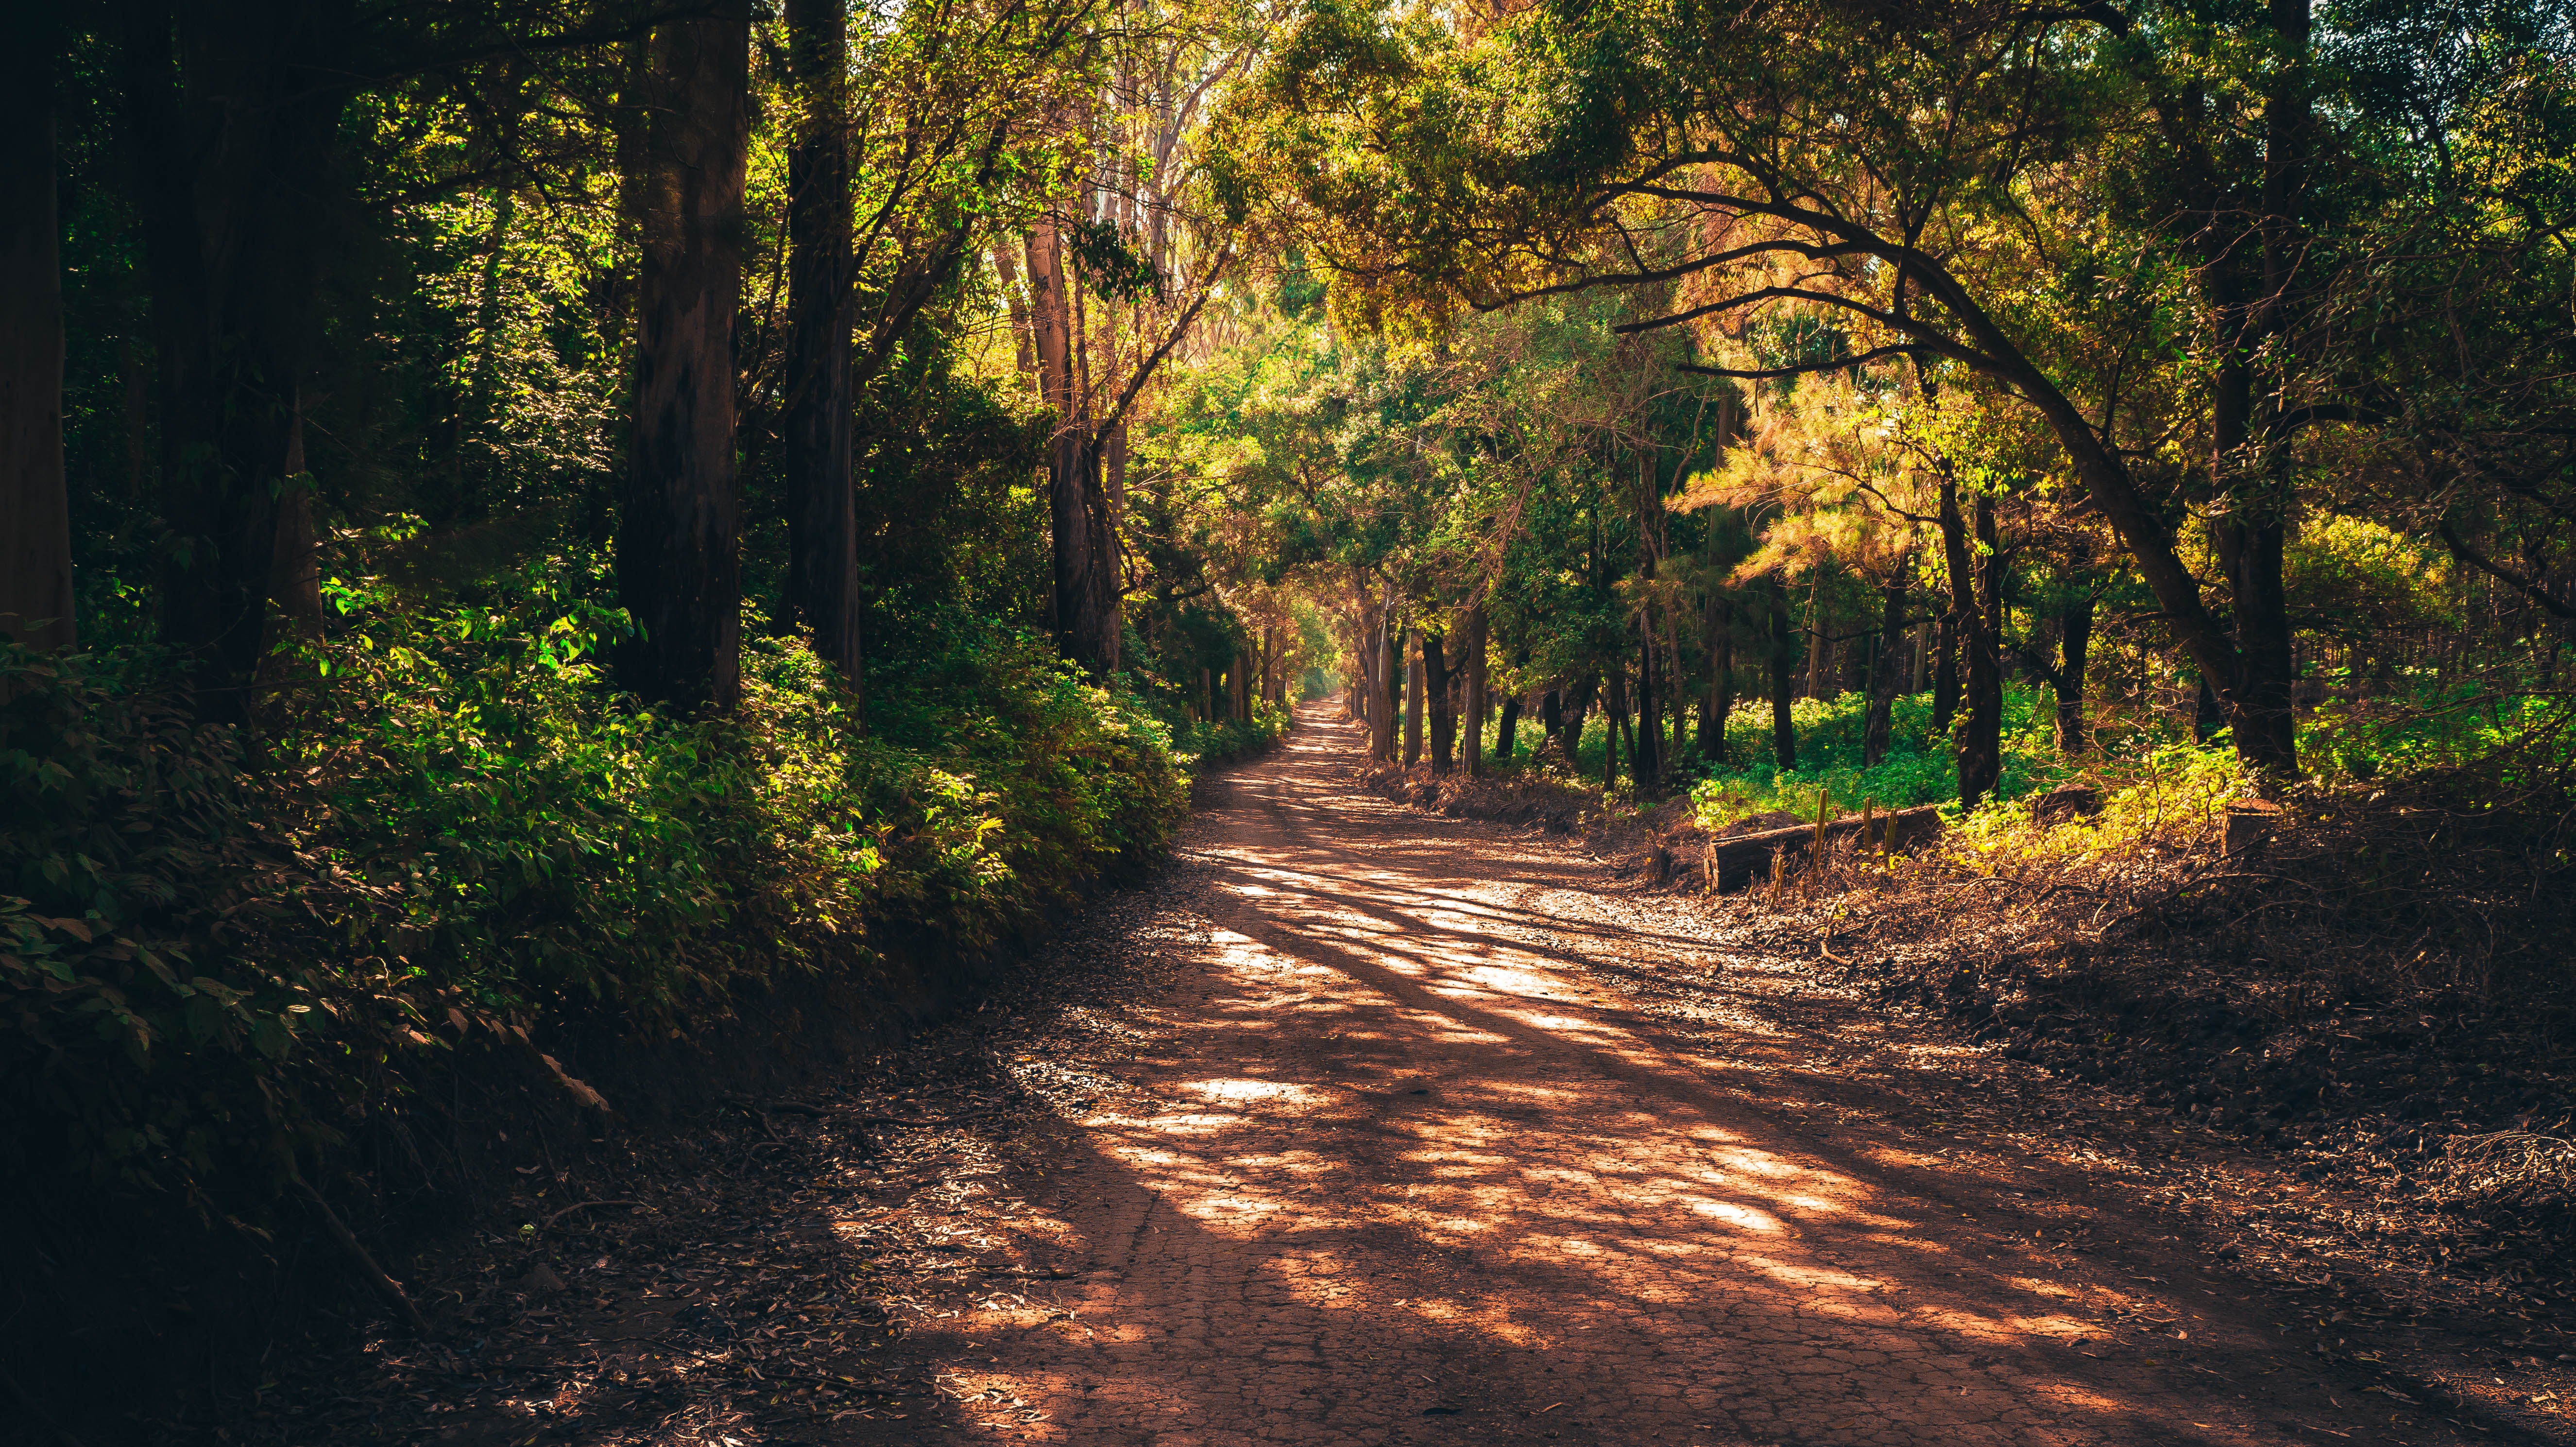
landscape, tree, nature, forest, path, sand, plant, wood, road, trail, sunlight, morning, leaf, trunk, flying, walk, contemplation, environment, green, relax, autumn, ride, infinity, flora, season, trees, leaves, woods, vegetation, beauty, sol, woodland, brazil, quiet, habitat, rural area, botanist, mato, mata atlantica, natural environment, woody plant